Hedlund Motor Company Building

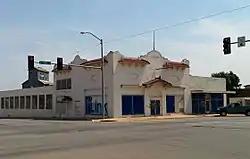

The Hedlund Motor Company Building is a historic commercial building located at 206 South Main Street in Elk City, Oklahoma.